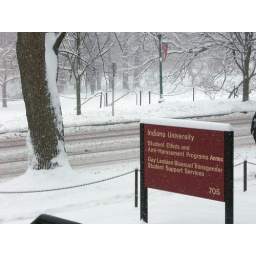
The sign in front of the GLBTSSS office on a cold wintery day.